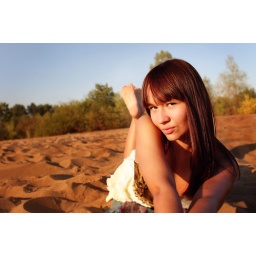
Kate portrate in a dress on the beach